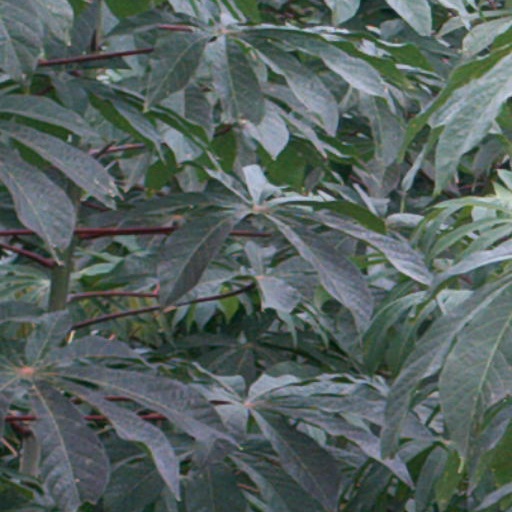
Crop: cassava